Menorquín horse

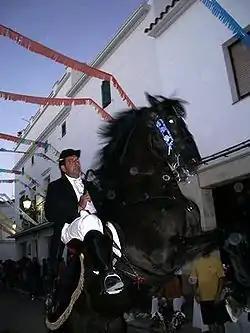
Menorquín horse and rider at Ciutadella

The Menorquín or is a breed of horse indigenous to the island of Menorca in the Balearic Islands, from which it takes its name. It is closely associated with the doma menorquina style of riding.